2011 United Kingdom census

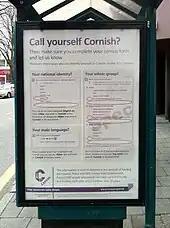
An advert in Cornwall telling people how to describe their ethnicity and national identity as Cornish.

A question about the number of bedrooms a household has, as well as the names, gender and birth dates of any overnight guests was criticised as "bedroom snooping" by the Conservative Party in opposition.